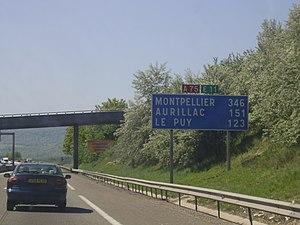
La rocade de Clermont-Ferrand est un aménagement routier et une rocade permettant de contourner et desservir la ville de Clermont-Ferrand, de même que les communes de son agglomération.
L'autoroute A75, dite La Méridienne, est une autoroute à 2 × 2 voies reliant Clermont-Ferrand à Béziers, dans le prolongement de l'A71. L'A75, non concédée, est gratuite.
Une route européenne est une route du réseau routier européen dont la numérotation est sous la responsabilité de la Commission économique pour l'Europe des Nations unies, en vertu d'un accord européen sur les artères internationales principales du trafic, fait à Genève le 15 novembre 1975.